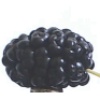
Label: Mulberry 1